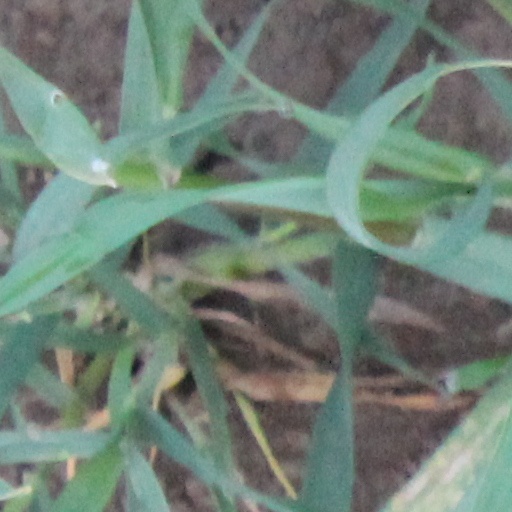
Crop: wheat